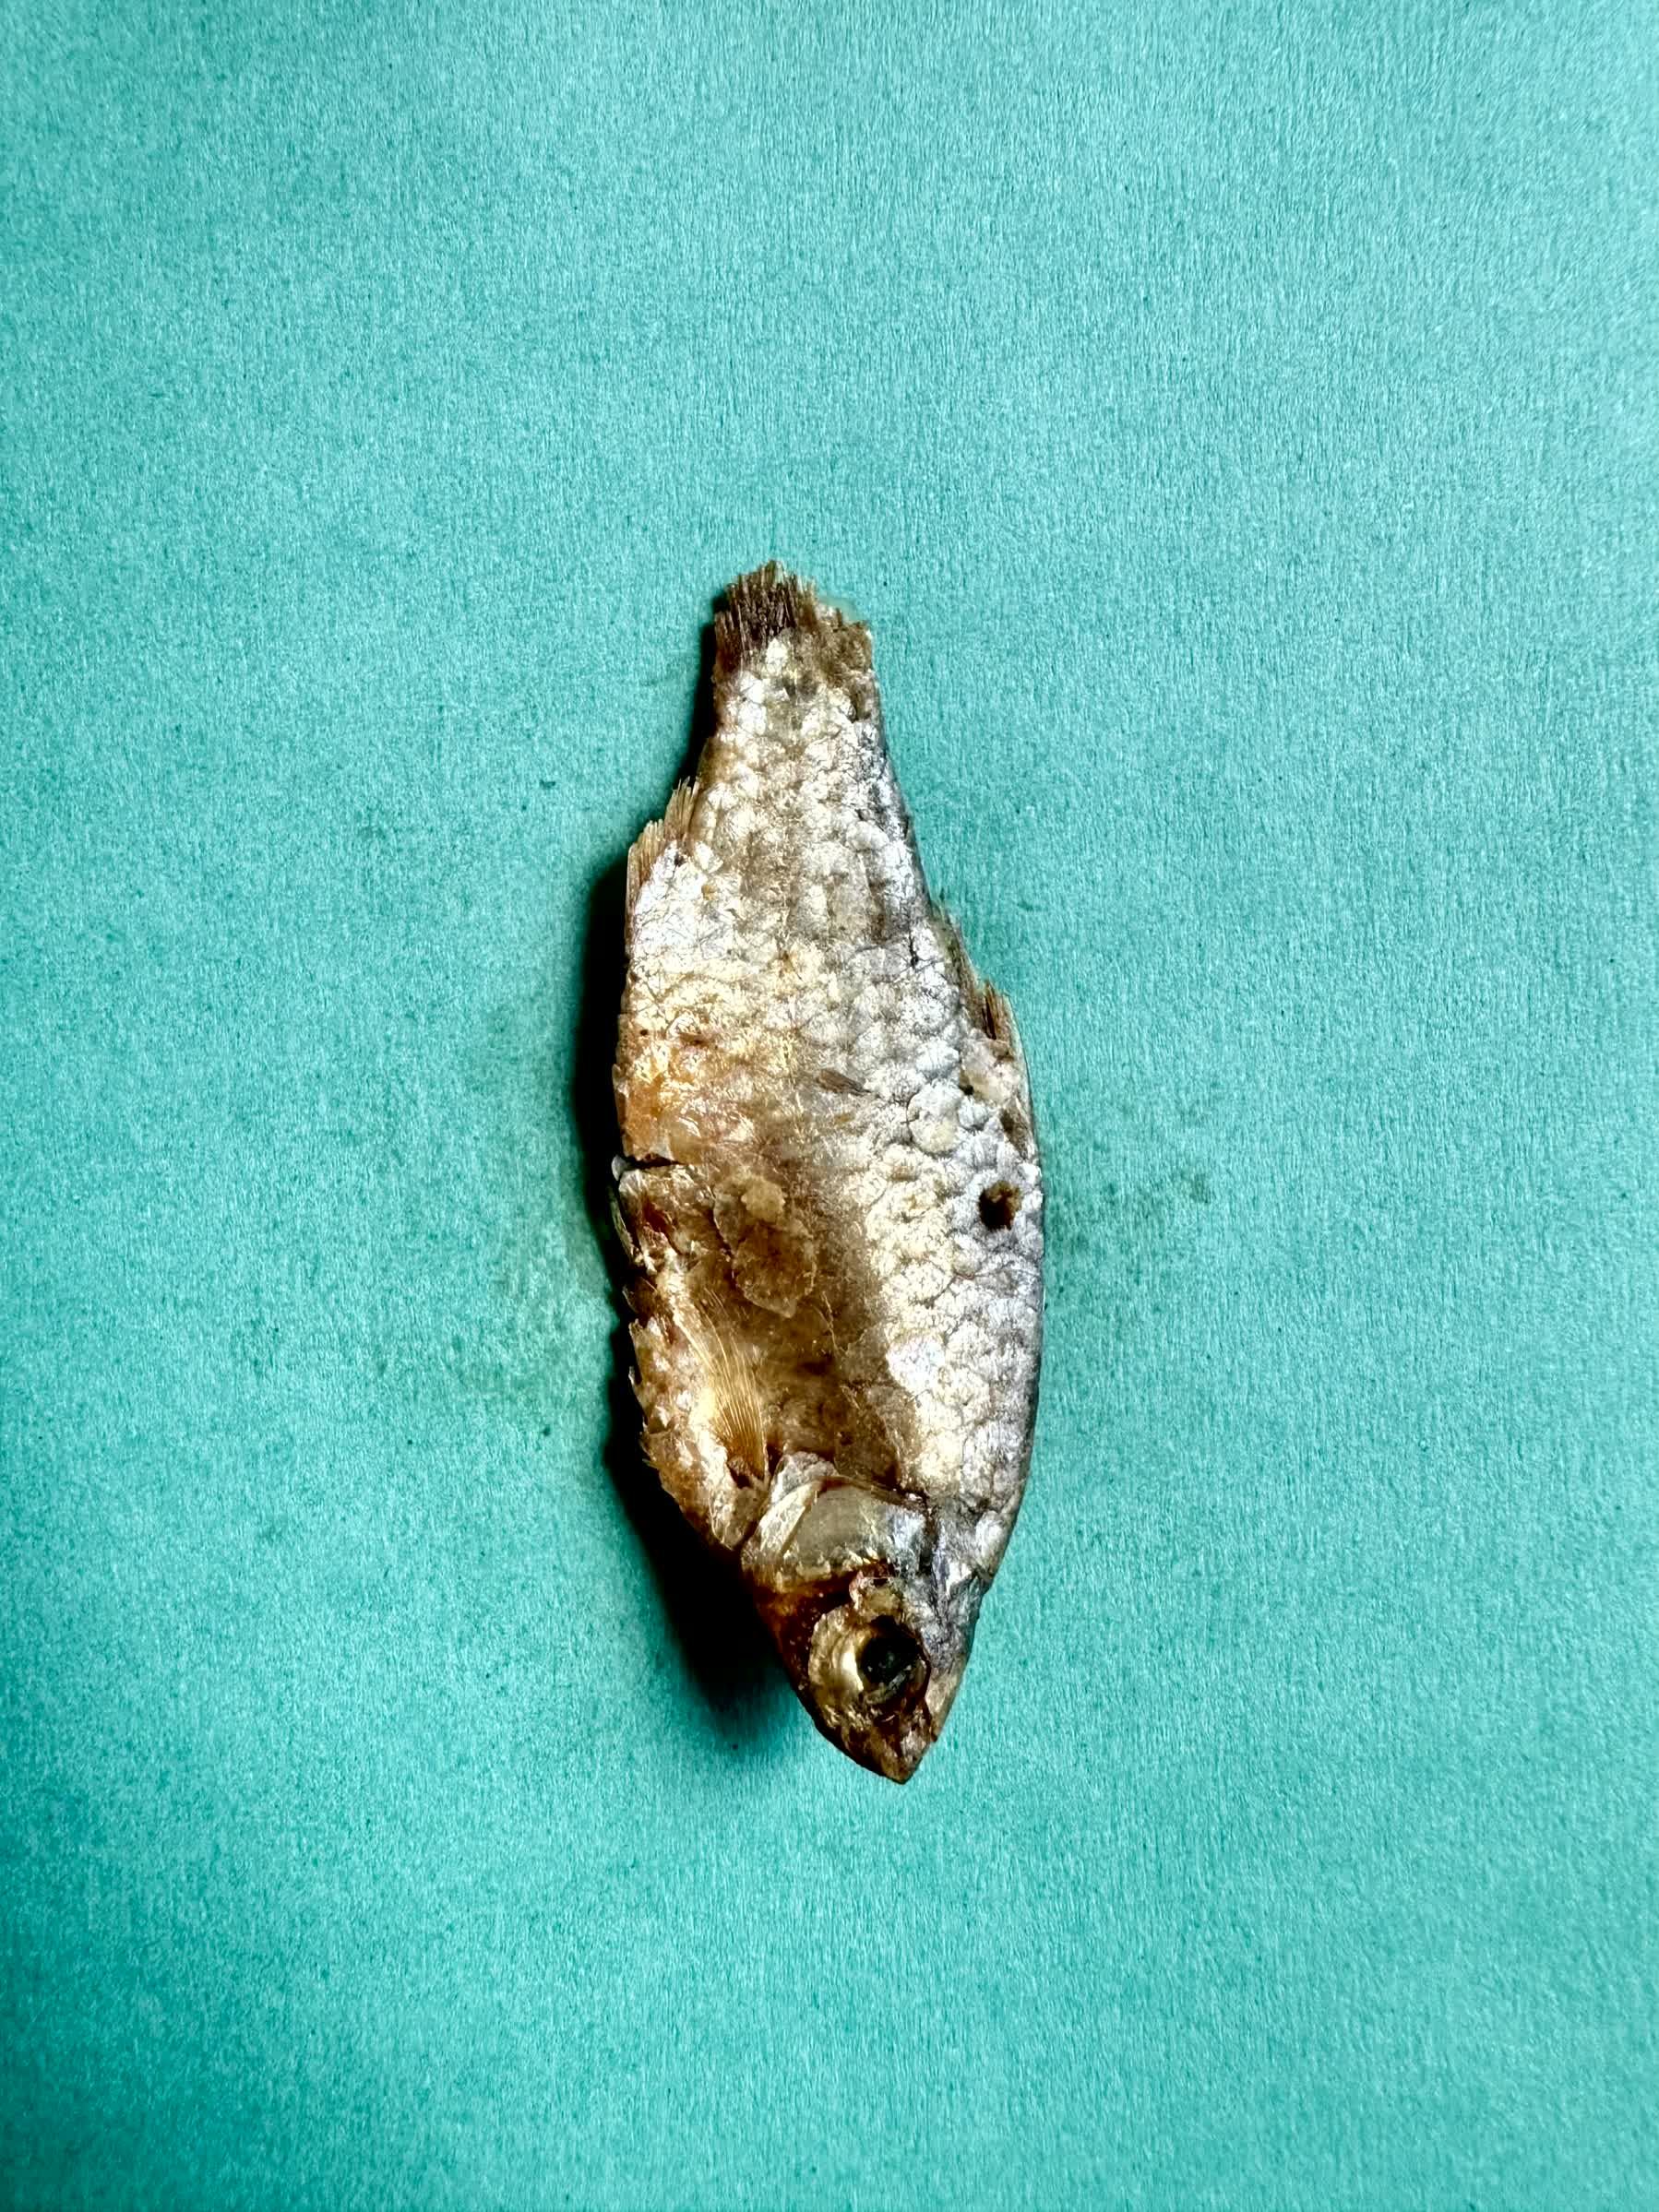
Species: puti chepa